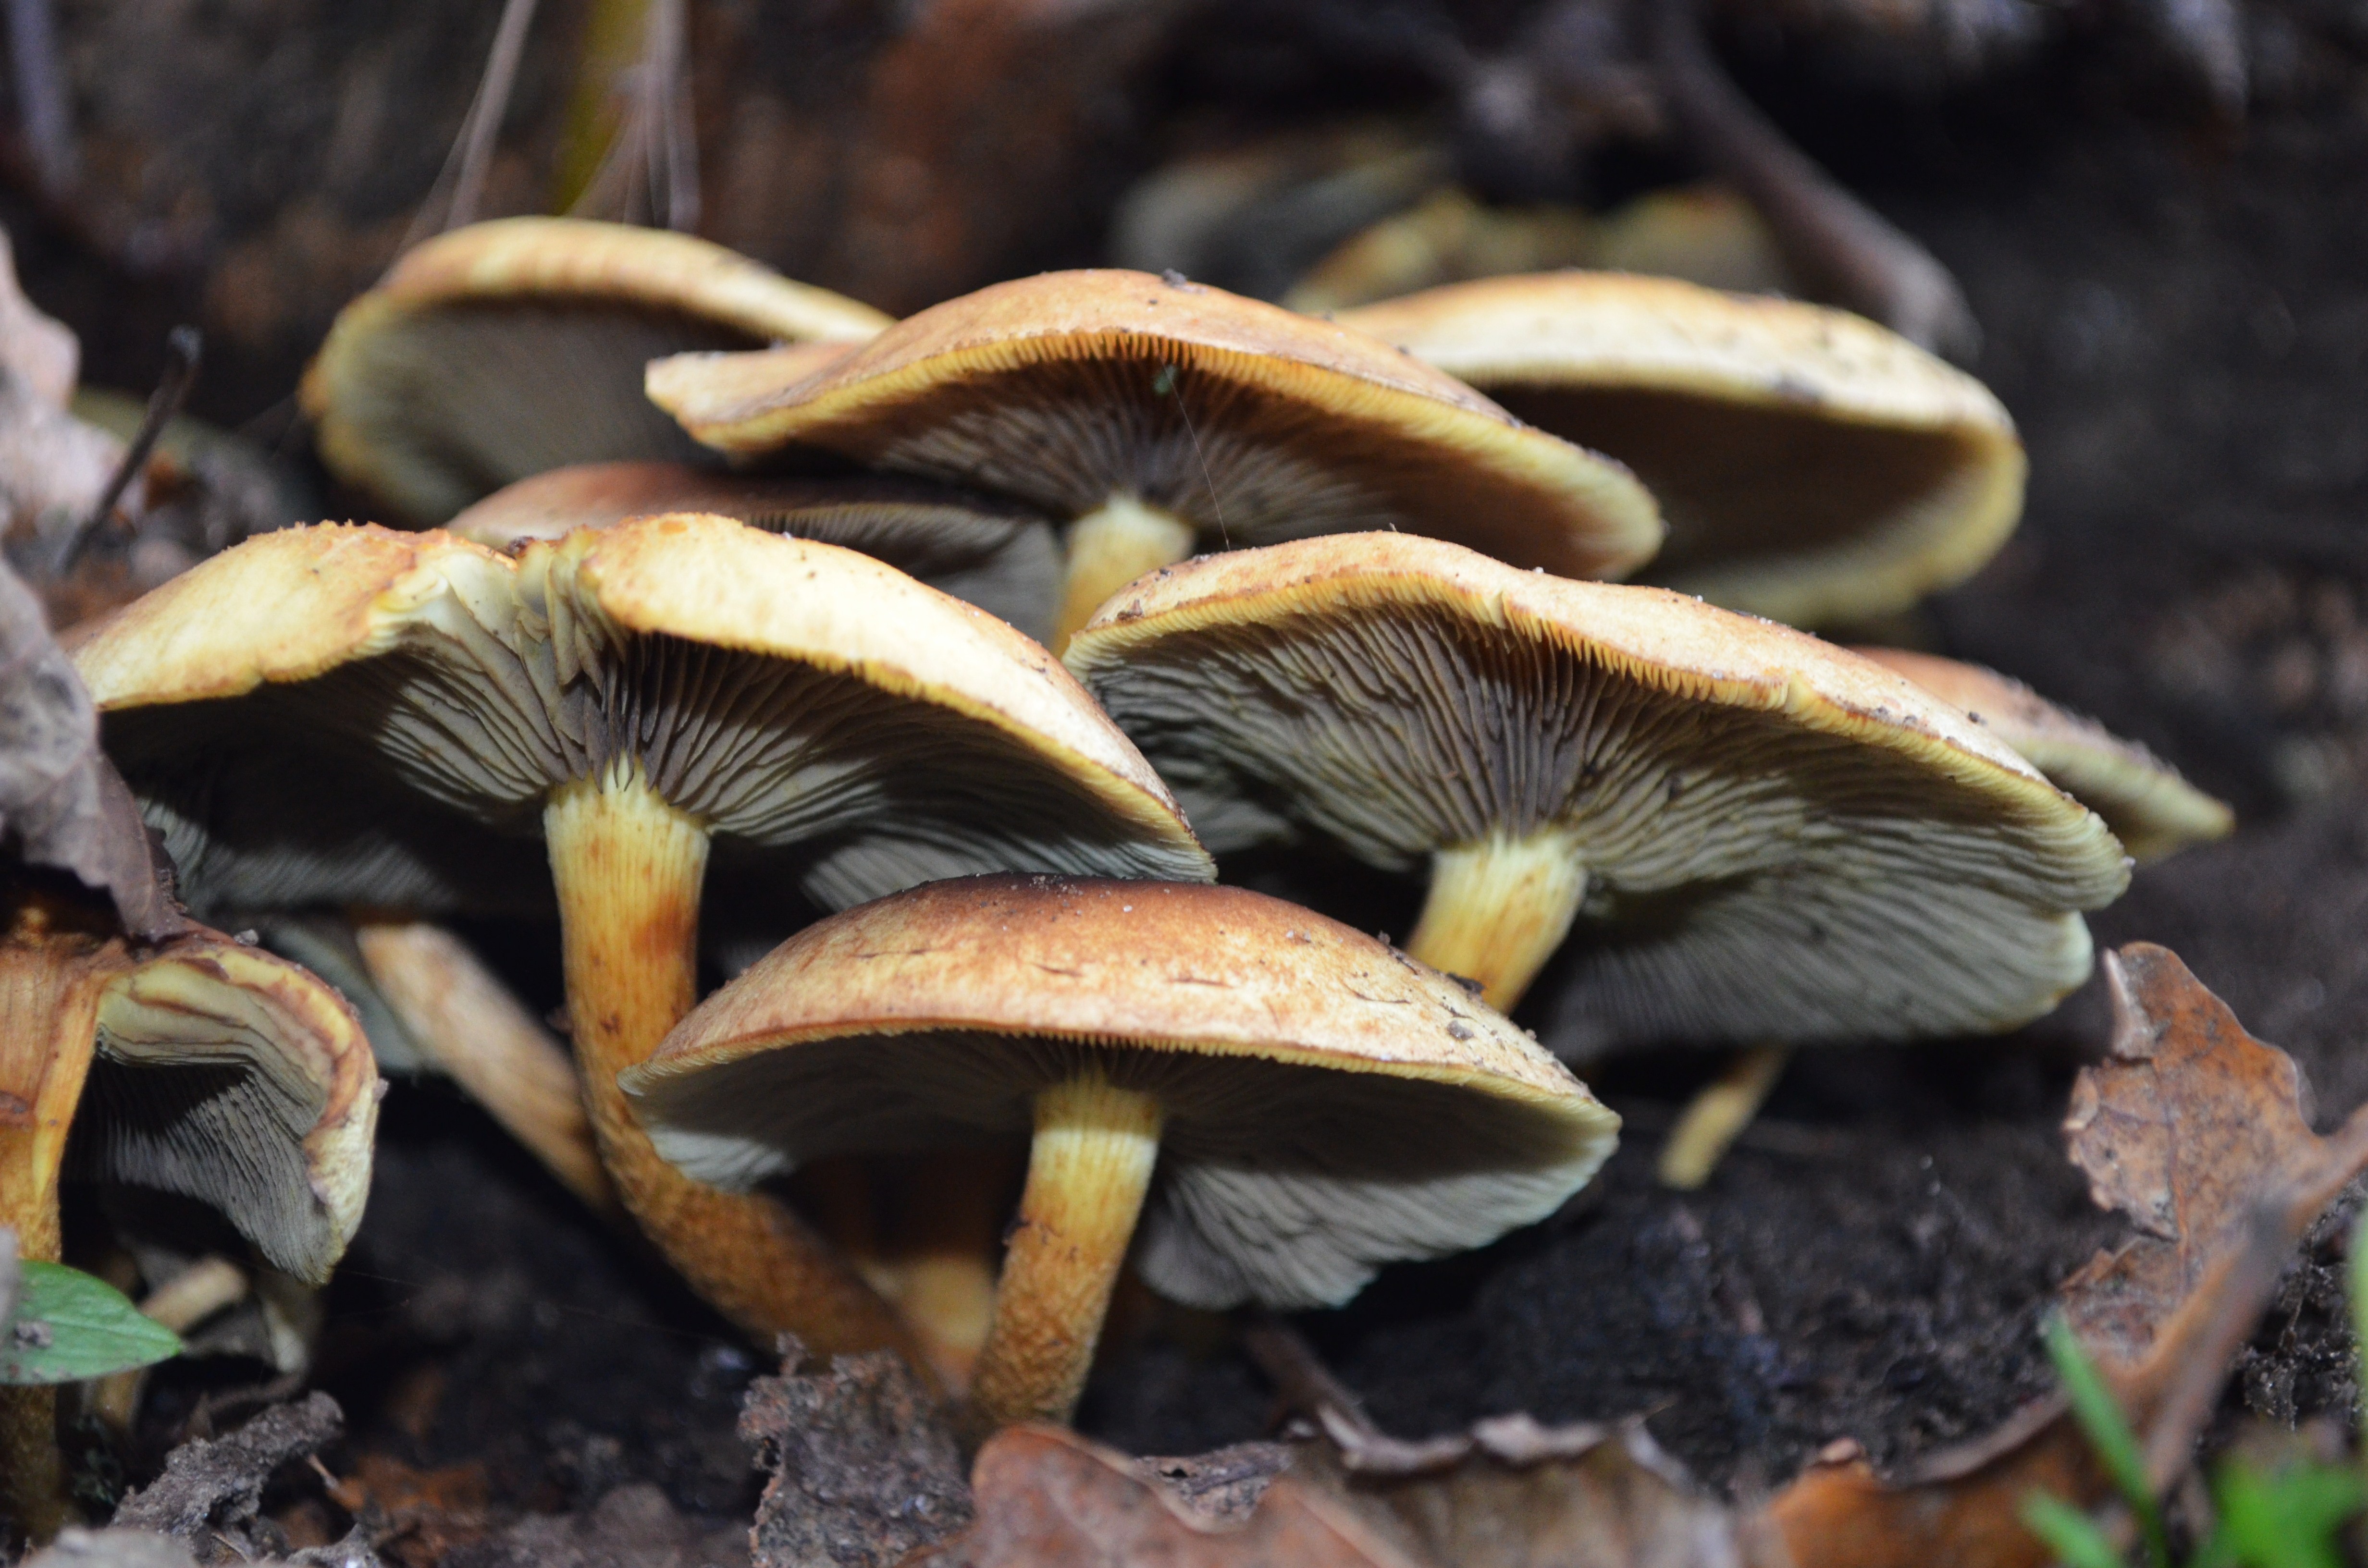
nature, grass, leaf, flower, wildlife, food, macro, autumn, botany, mushroom, flora, fauna, close up, fungus, background, seasons, auriculariales, agaricus, macro photography, oyster mushroom, edible mushroom, shiitake, medicinal mushroom, agaricomycetes, agaricaceae, pleurotus eryngii, auriculariaceae